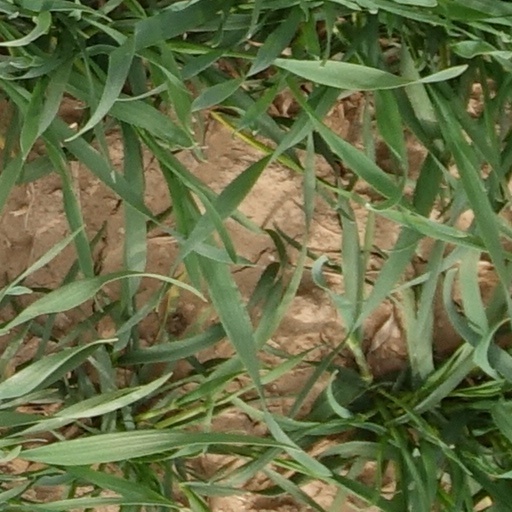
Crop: wheat